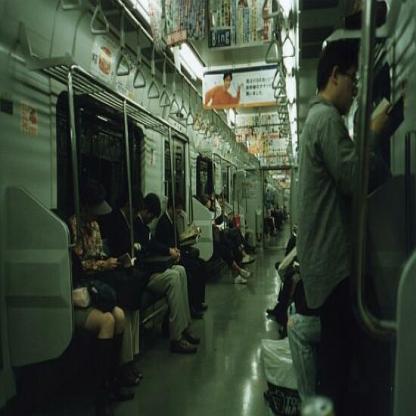
Scene: Indoor